Jacob Artist

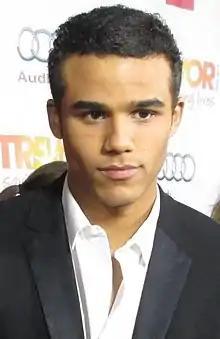
Artist in December 2013

Jacob Artist (born October 17, 1992) is an American actor, singer, and dancer. He is best known for his roles as Jake Puckerman on the Fox musical comedy-drama series "Glee" and as Brandon Fletcher on the ABC drama-thriller series "Quantico".